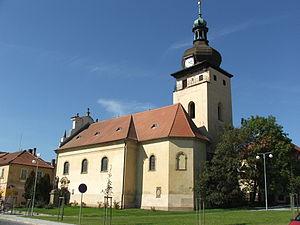
Eglise de St. Pierre et Paul a Unhošť en Tchéquie
Unhošť est une ville du district de Kladno, dans la région de Bohême-Centrale, en Tchéquie. Sa population s'élevait à 4 824 habitants en 2020.